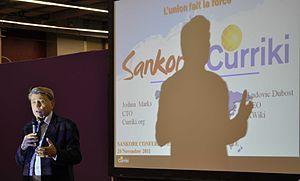
Alain Madelin, président du GIP ENA et du programme Sankoré lors d'une conférence au salon de l'éducation de la porte de Versailles, le jeudi 24 novembre 2011. La conférence s'intitule
Alain Madelin, né le 26 mars 1946 dans le 12ᵉ arrondissement de Paris, est un homme politique français. Il a été trois fois ministre entre 1986 et 1995 et s'est présenté sous l'étiquette Démocratie libérale à l'élection présidentielle de 2002, remportant 3,91 % des suffrages.